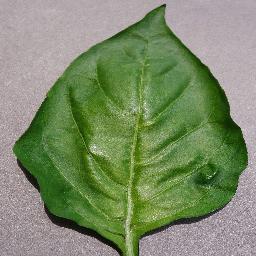
Label: Pepper,_bell___healthy